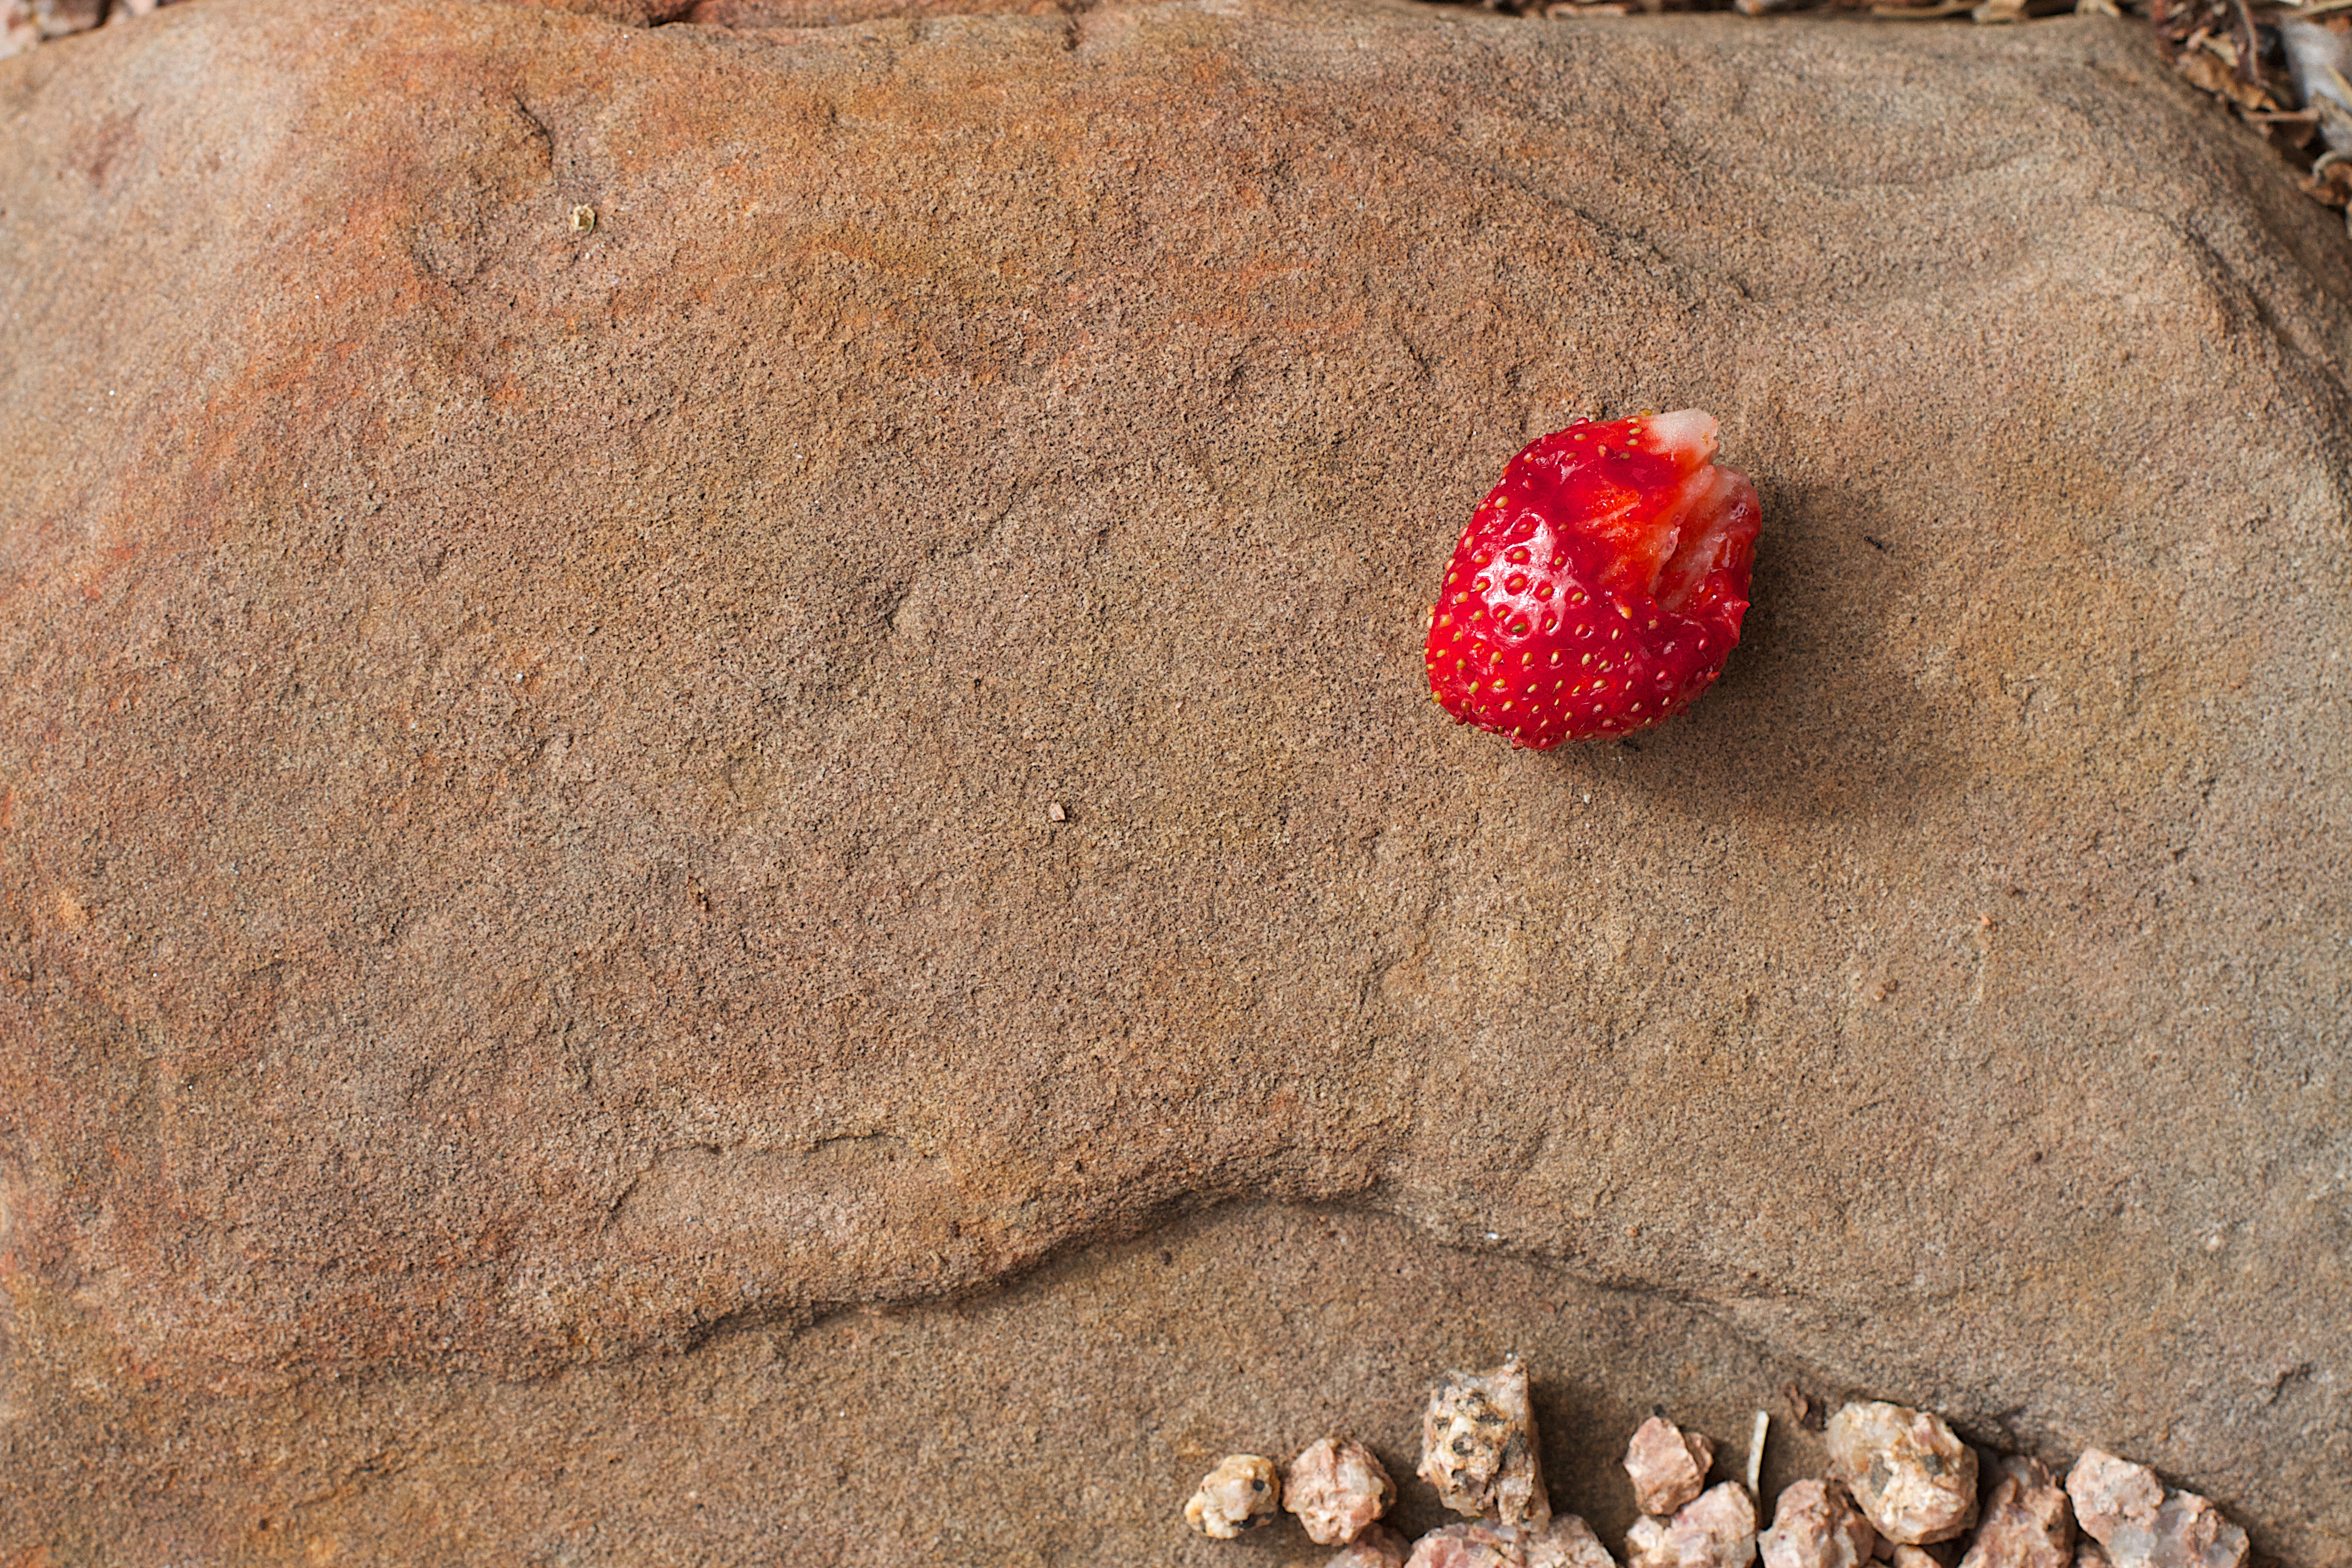
plant, flower, food, produce, soil, strawberry